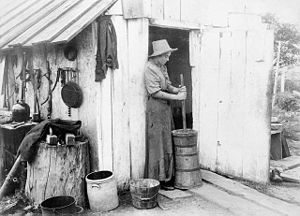
Smør / Fremstilling
Gammel smørkærne i brug.
Smør bliver fremstillet ved at kærne frisk eller fermenteret fløde eller mælk. Kærningen separerer mælkefedtet fra kærnemælken. Det bruges som smørepålæg på brød, til at give grønsager smag og til bagning, i sovs eller til stegning.